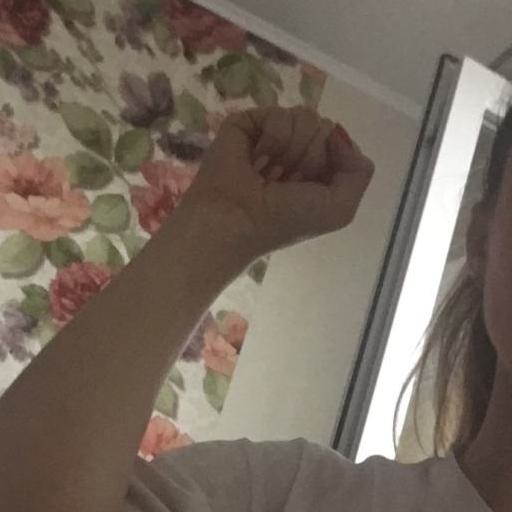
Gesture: fist